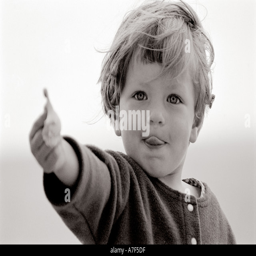
young girl holding up shell on beach and looking at the camera